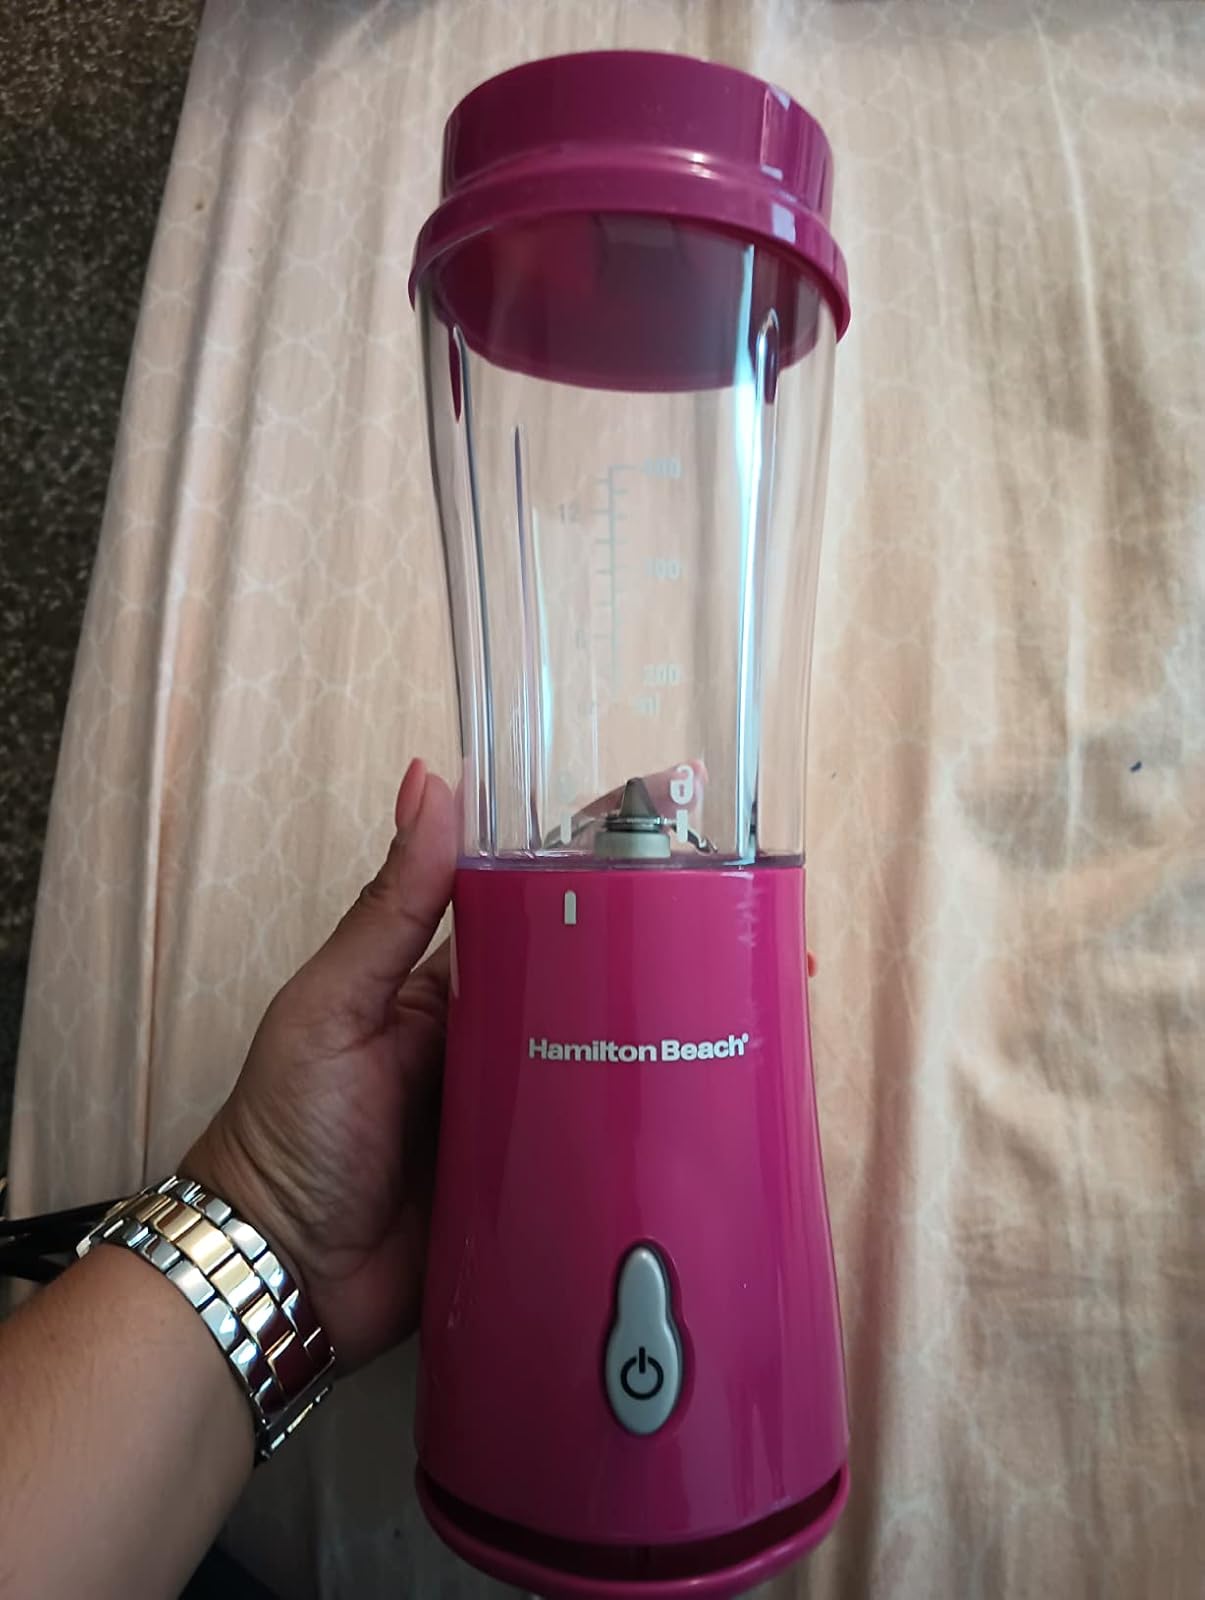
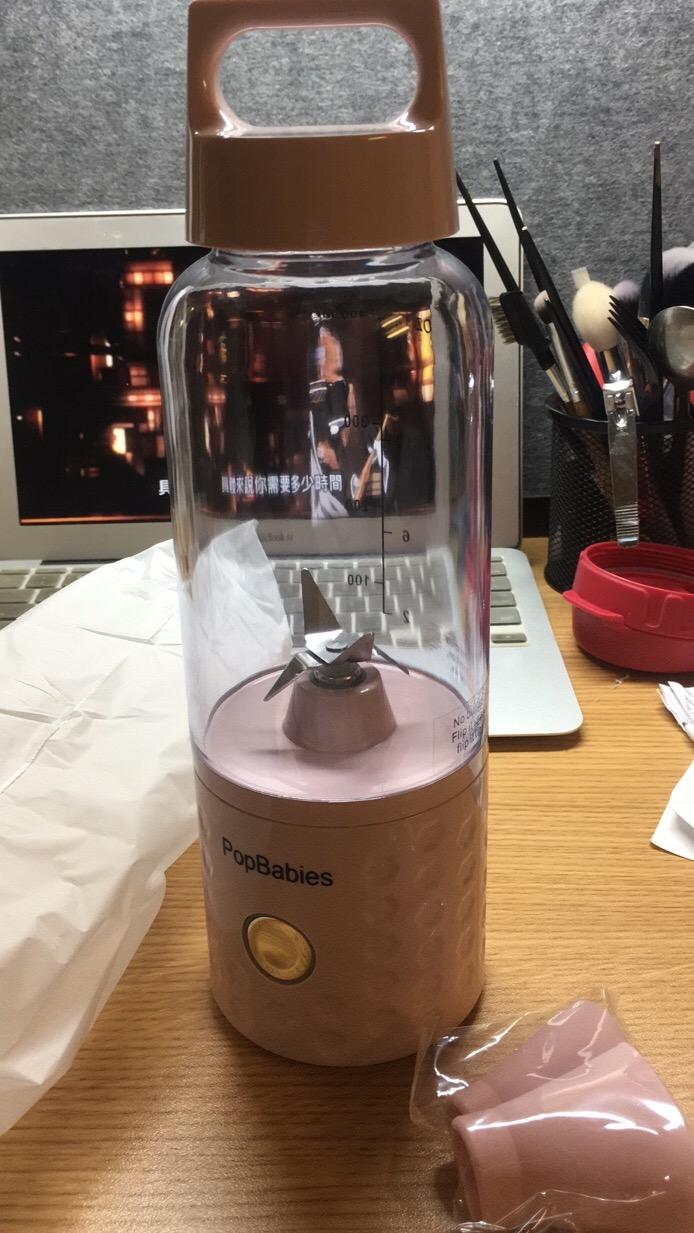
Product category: items_blender
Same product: no